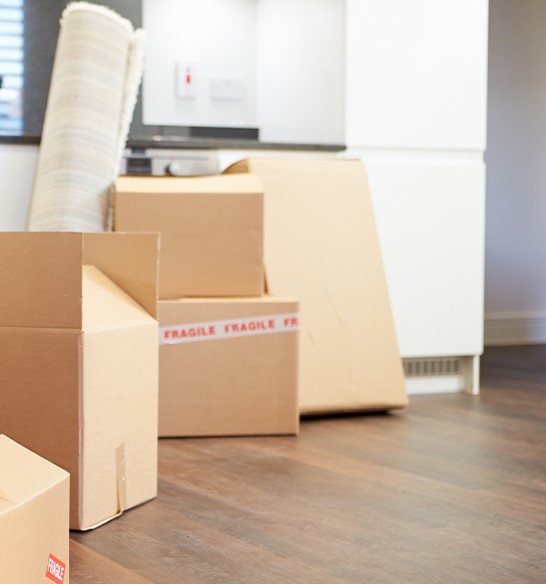
Label: cardboard